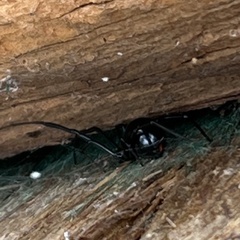
Species: Lactrodectus_hesperus